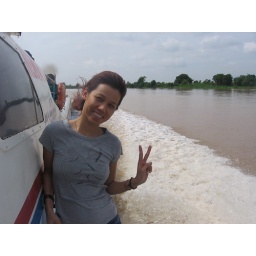
Along Mekong river by boat from Phnom Penh to Siem Reap